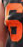
Number: 6